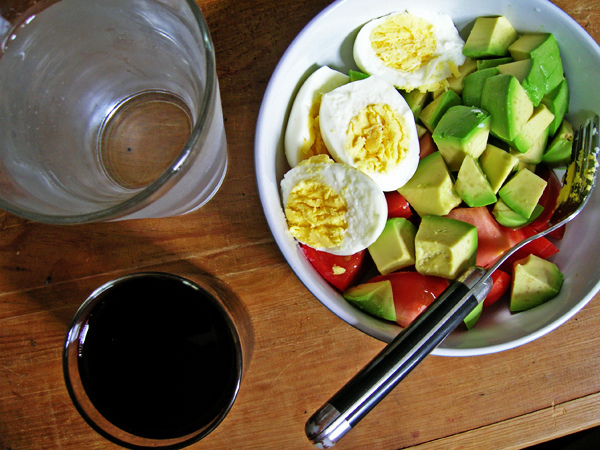
user: Given an image and a question. Answer the question in a short answer. Question: How are these eggs prepared? Short Answer:
assistant: boiled